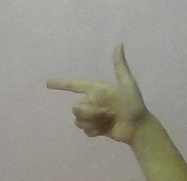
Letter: yaa